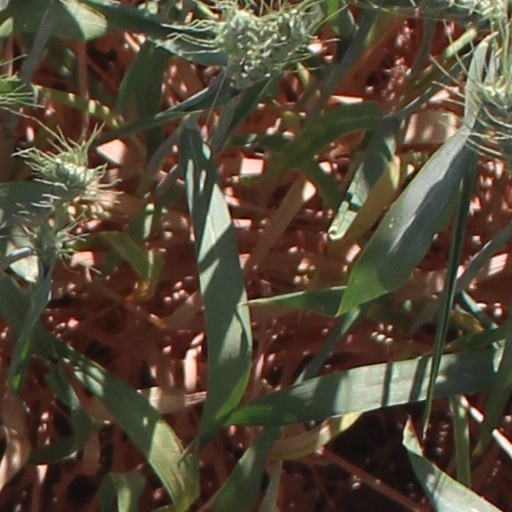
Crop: wheat